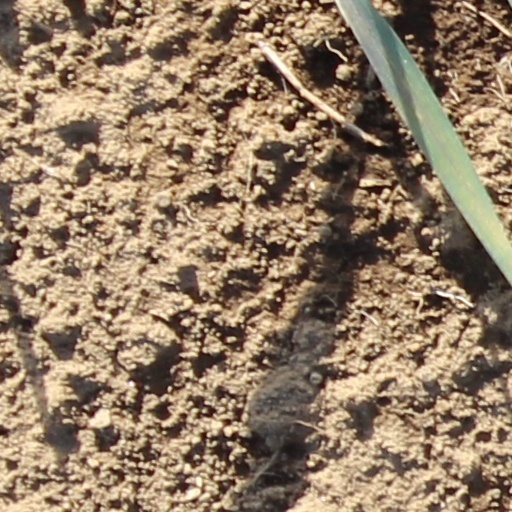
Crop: wheat